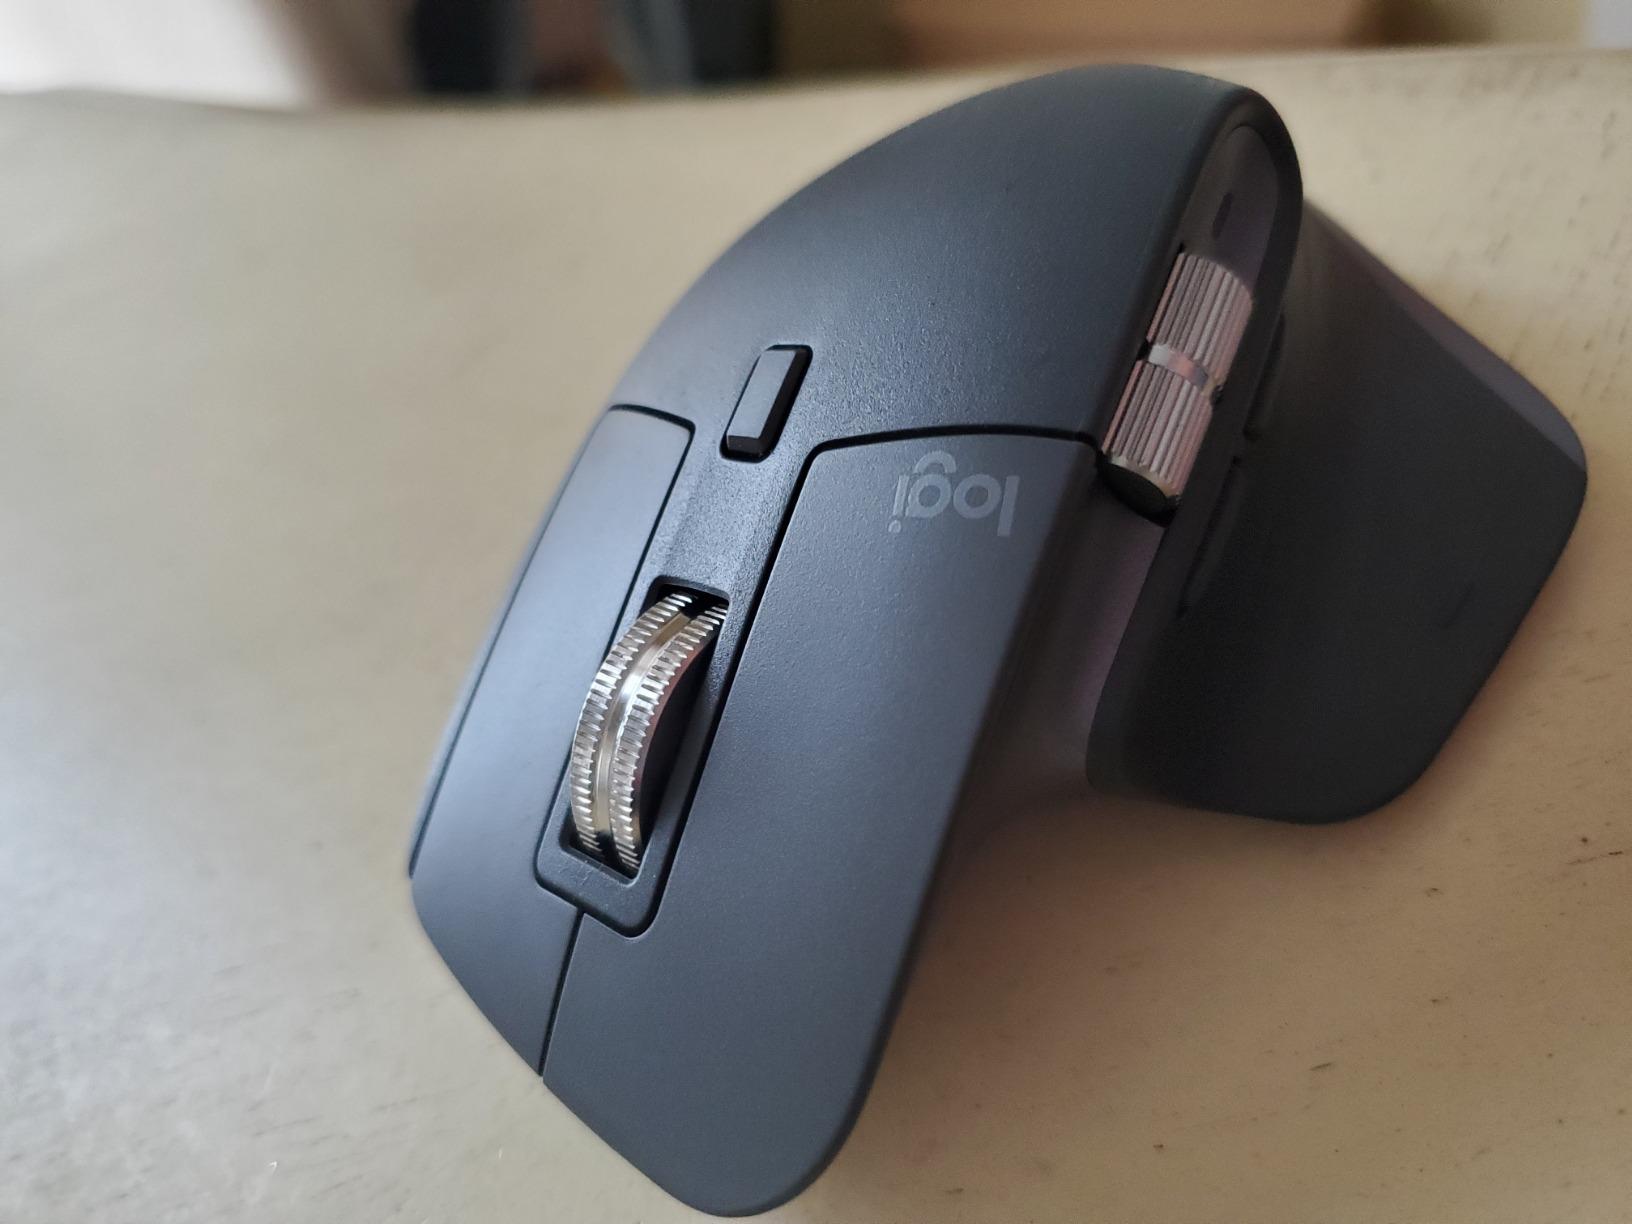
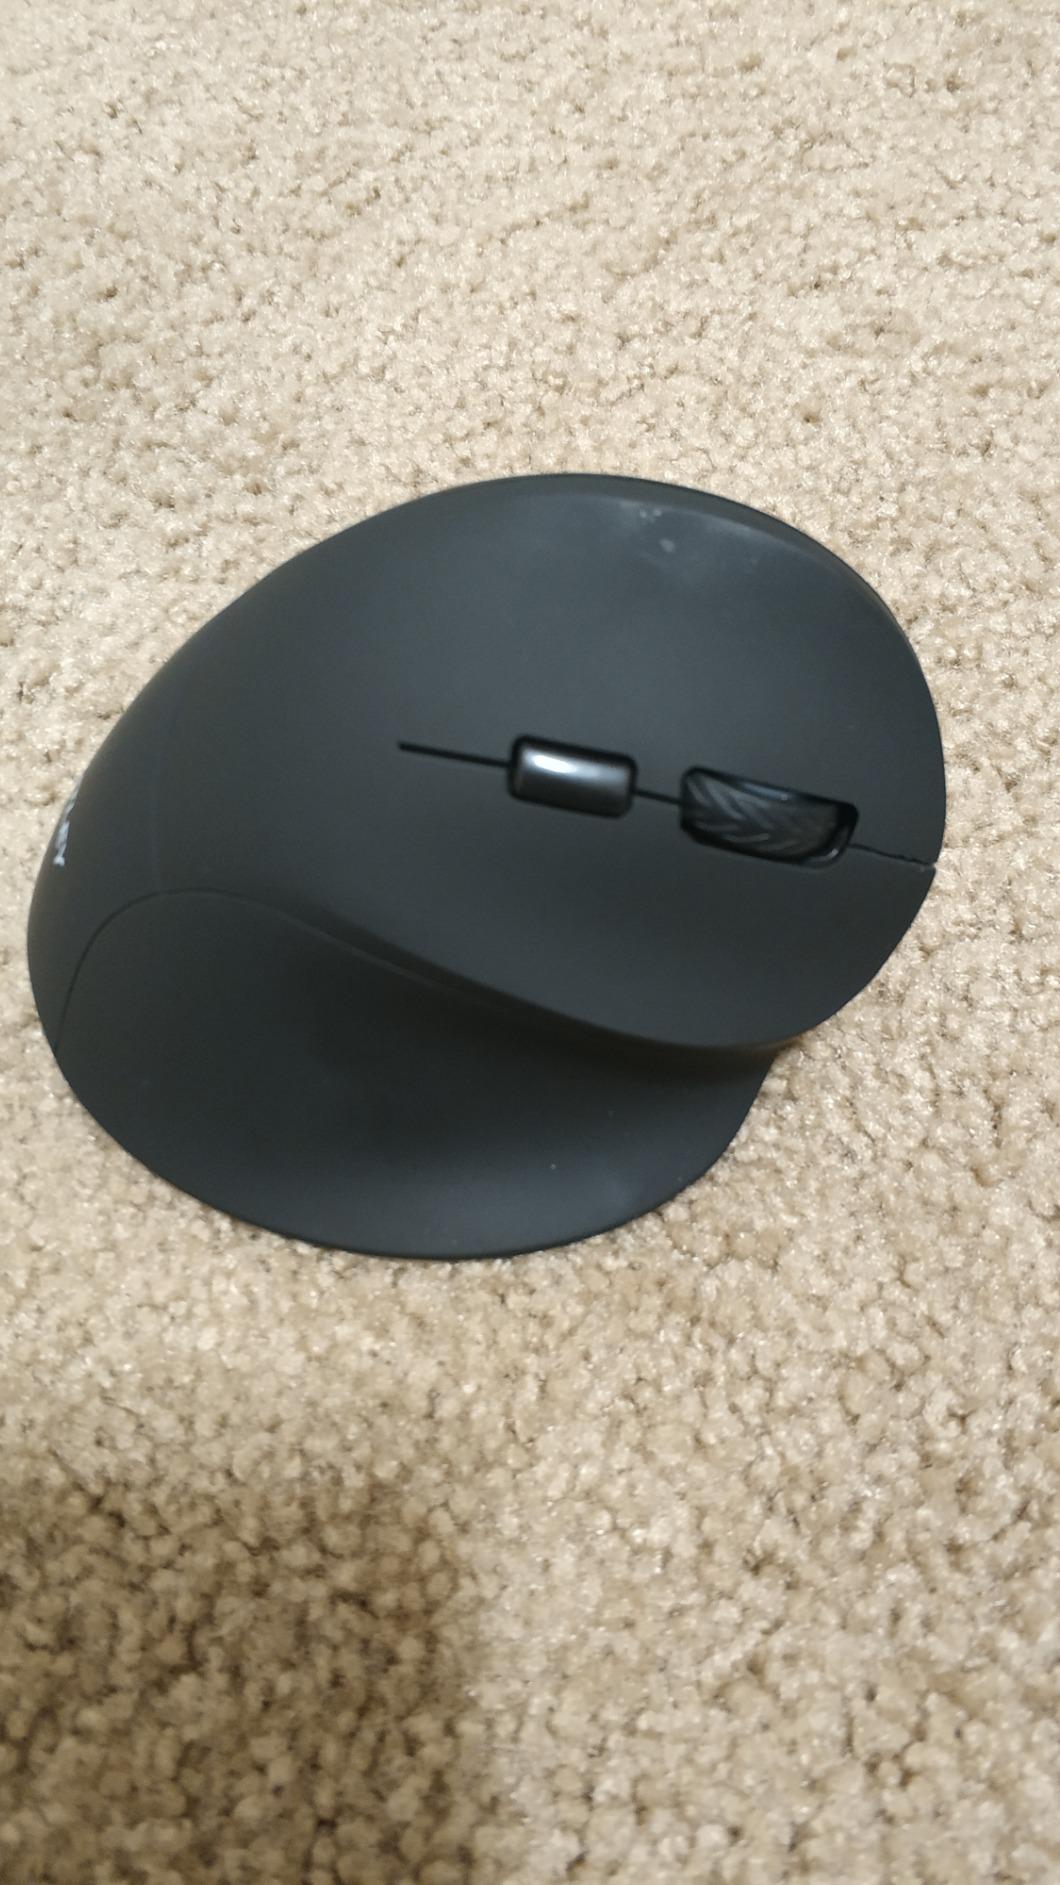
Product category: mouse
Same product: no